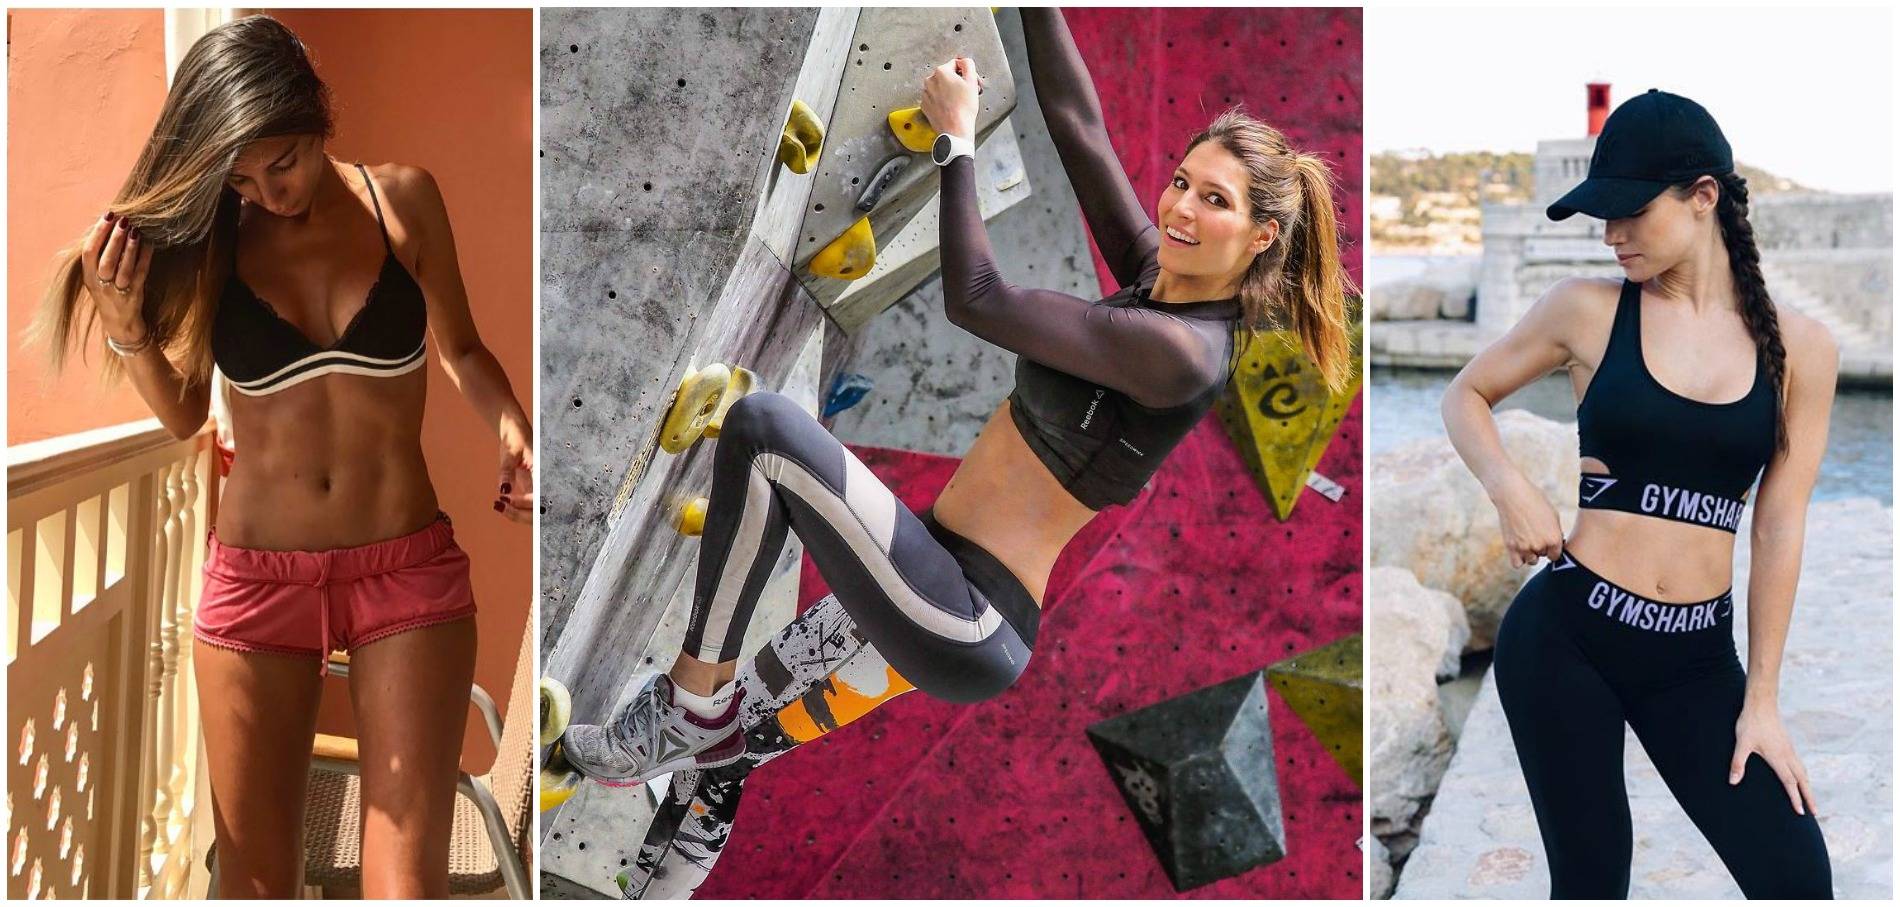
Gender: women